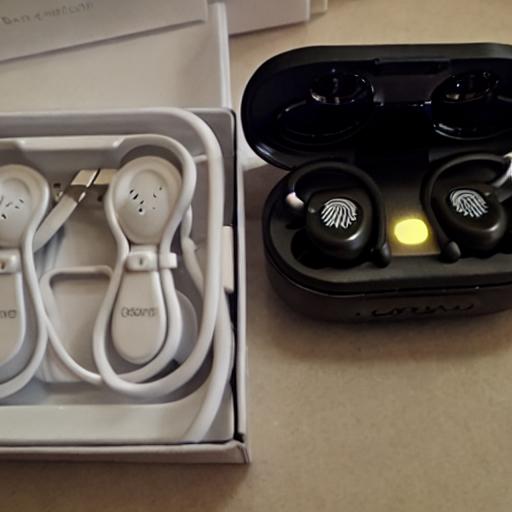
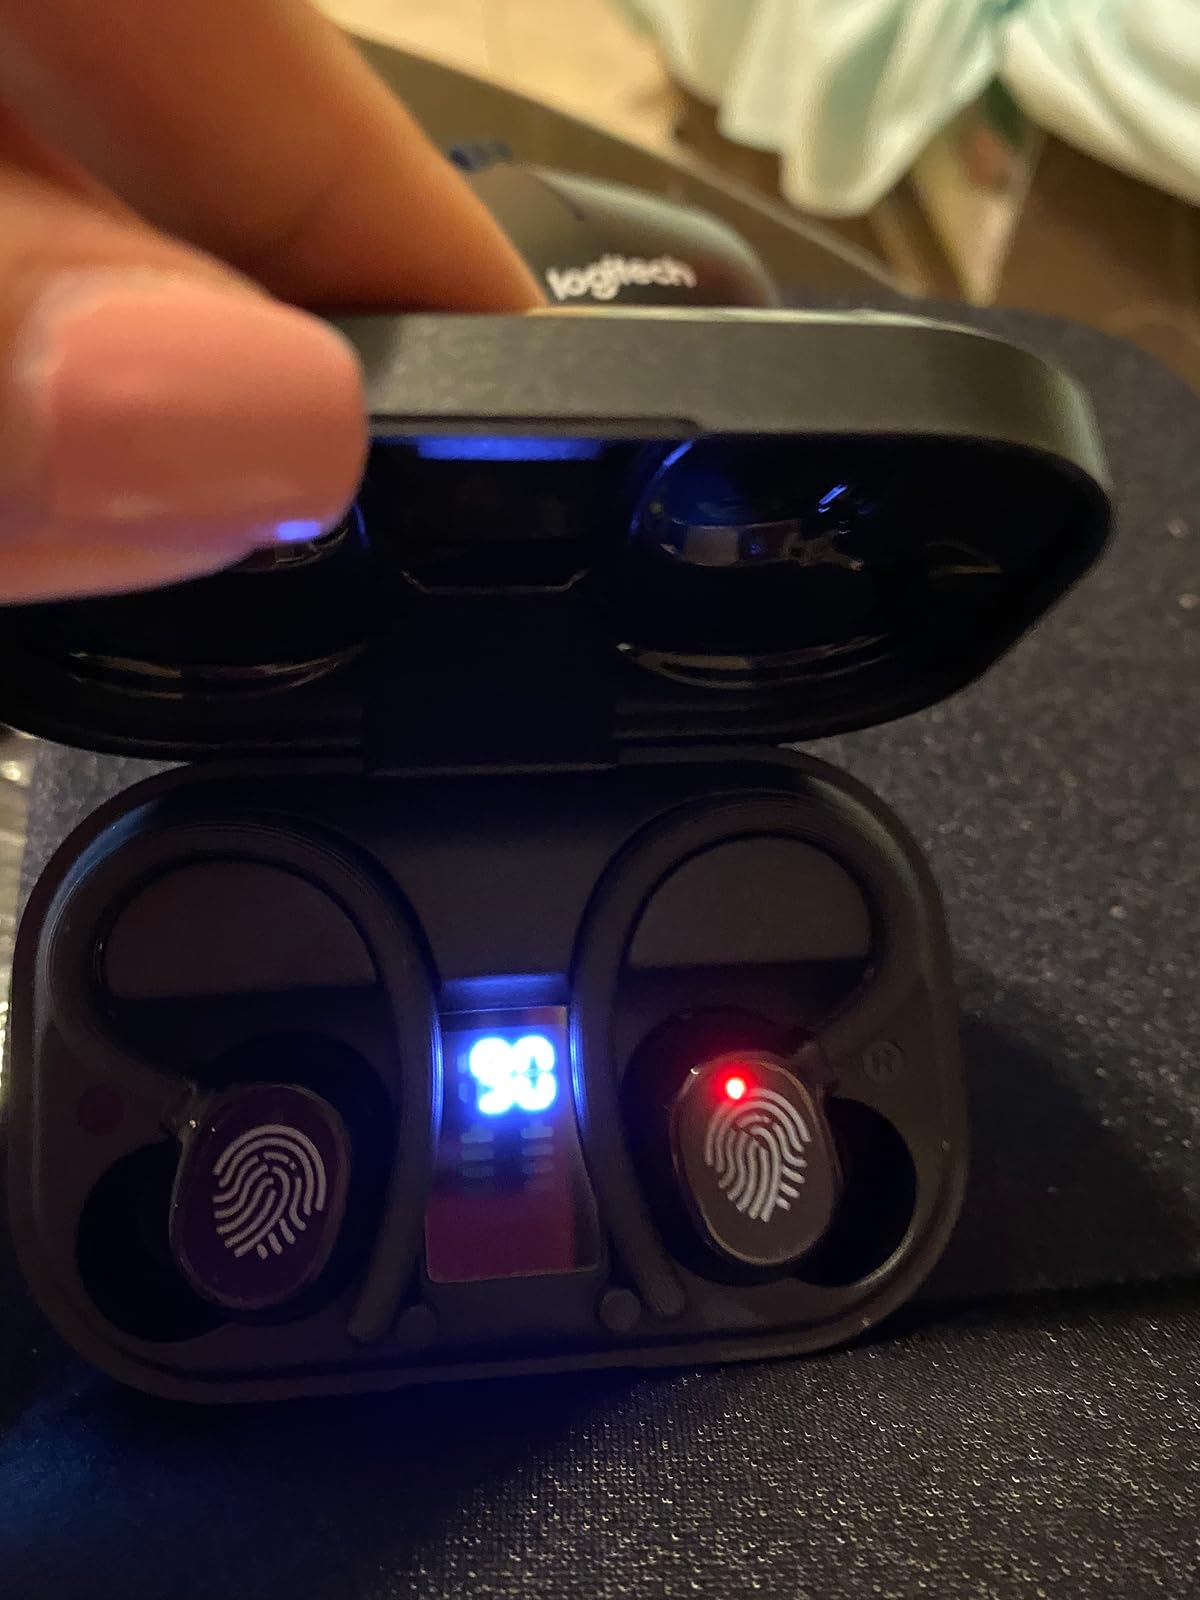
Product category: earbuds
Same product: no